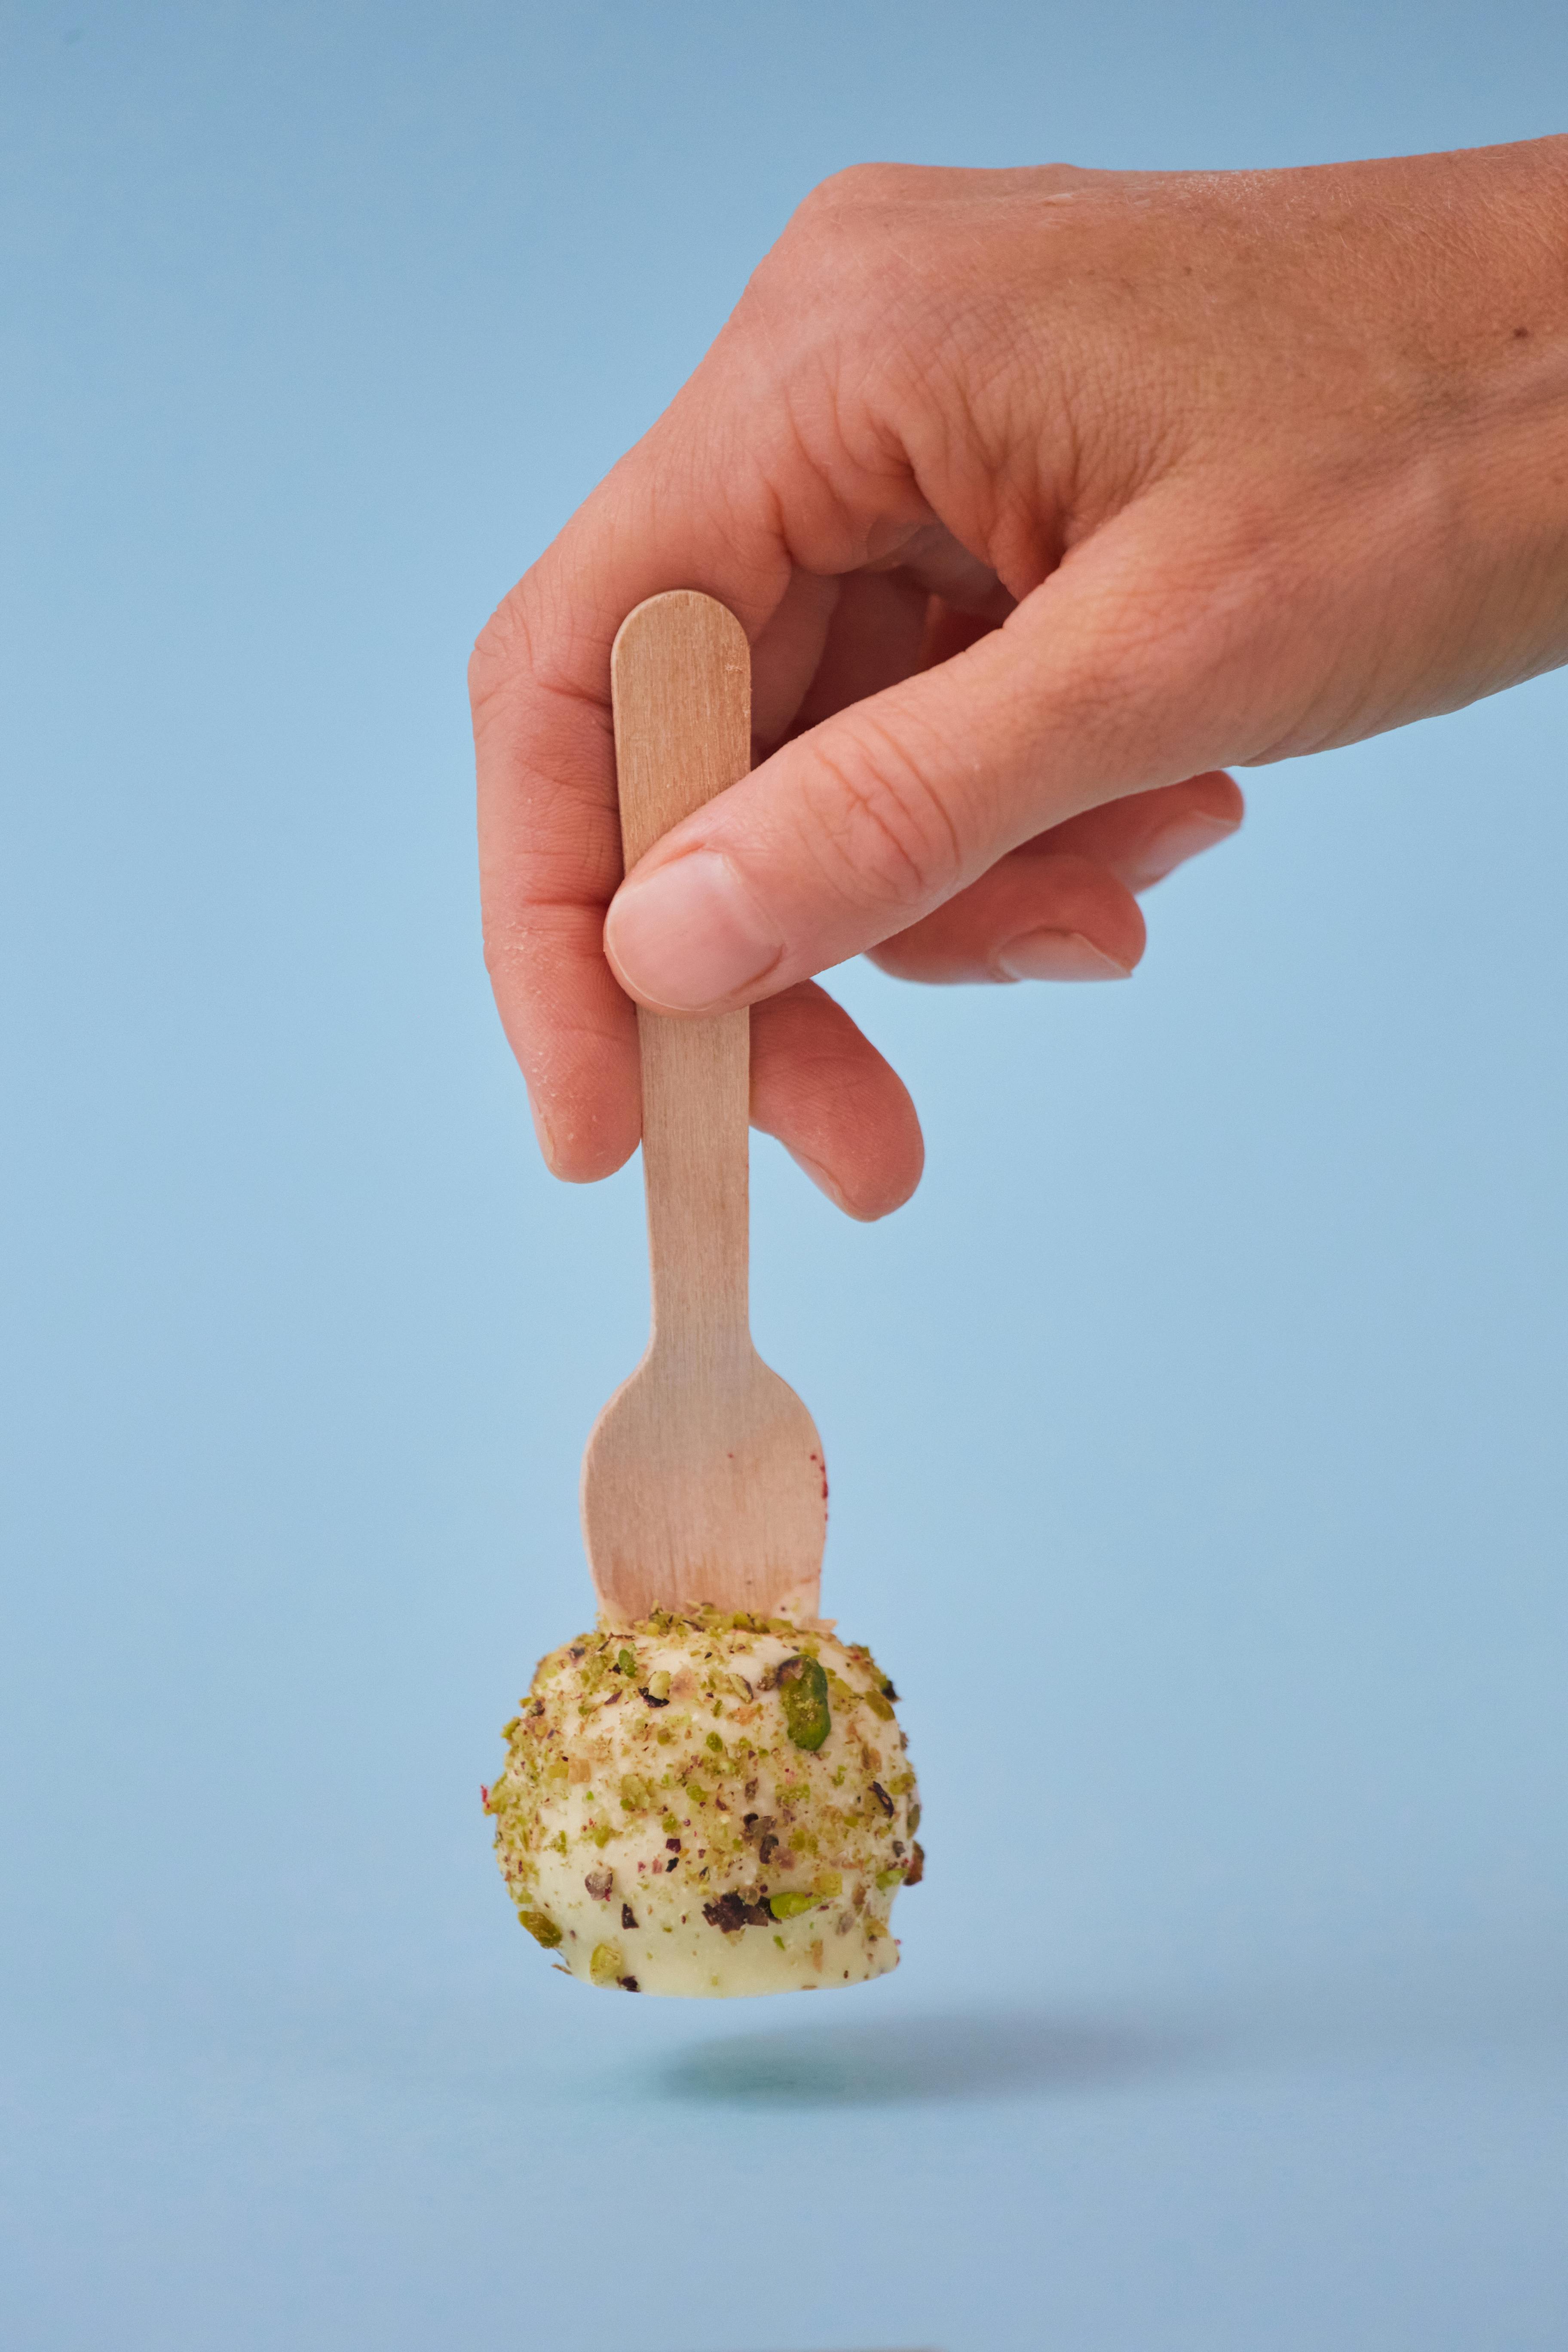
hand, gesture, finger, food, thumb, nail, wrist, natural material, soil, vegetable, circle